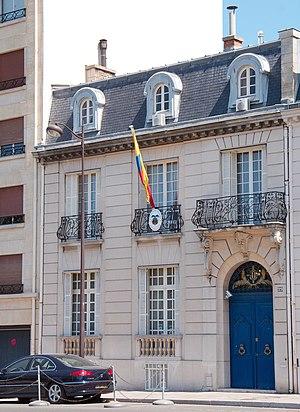
Résidence de l'ambassadeur de Colombie à Paris, n°29 rue de Constantine.
La rue de Constantine est une voie du 7ᵉ arrondissement de Paris.
Les relations entre la Colombie et la France sont des relations internationales s'exerçant entre un État d'Amérique du Sud, la République de Colombie, et un autre principalement européen, la République française. Elles sont structurées par deux ambassades, l'ambassade de Colombie en France et l'ambassade de France en Colombie.
La plaque d'immatriculation française des corps diplomatique et consulaire est un dispositif permettant l'identification d'un véhicule appartenant au parc automobile du corps diplomatique ou consulaire en France.